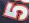
Number: 5